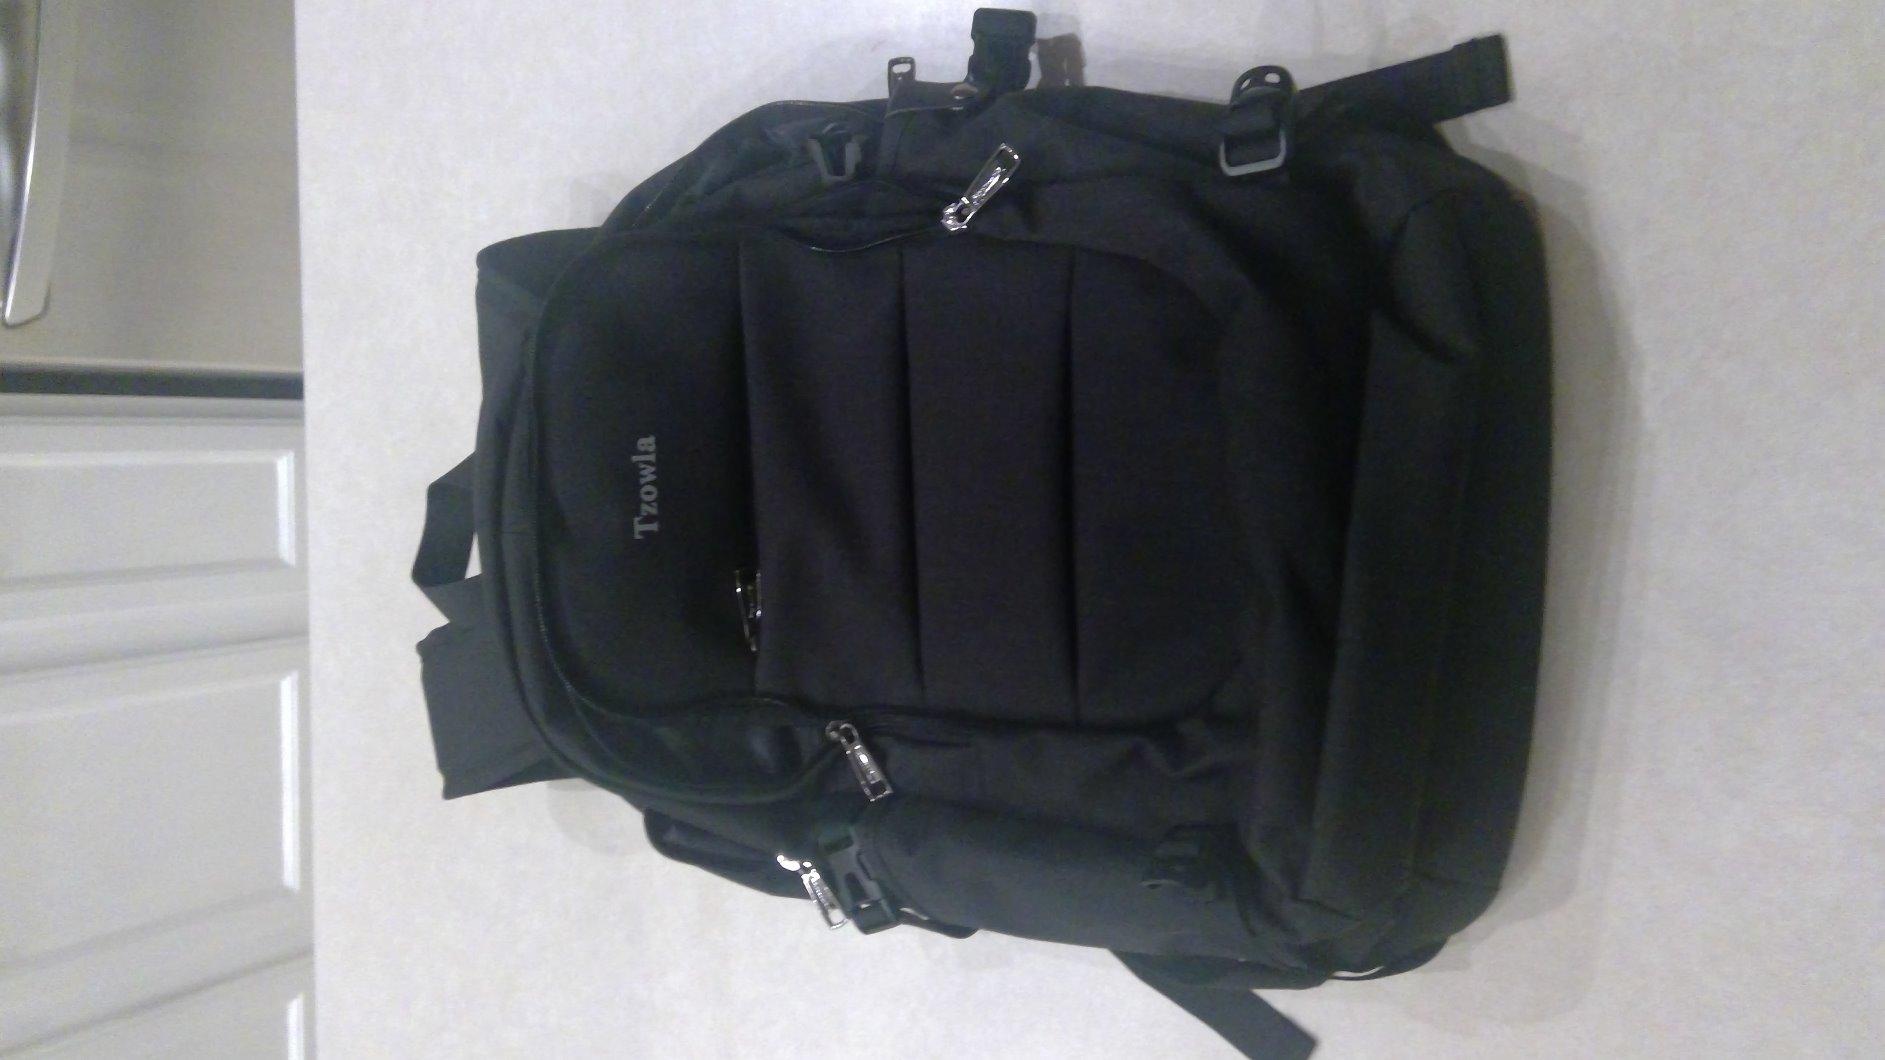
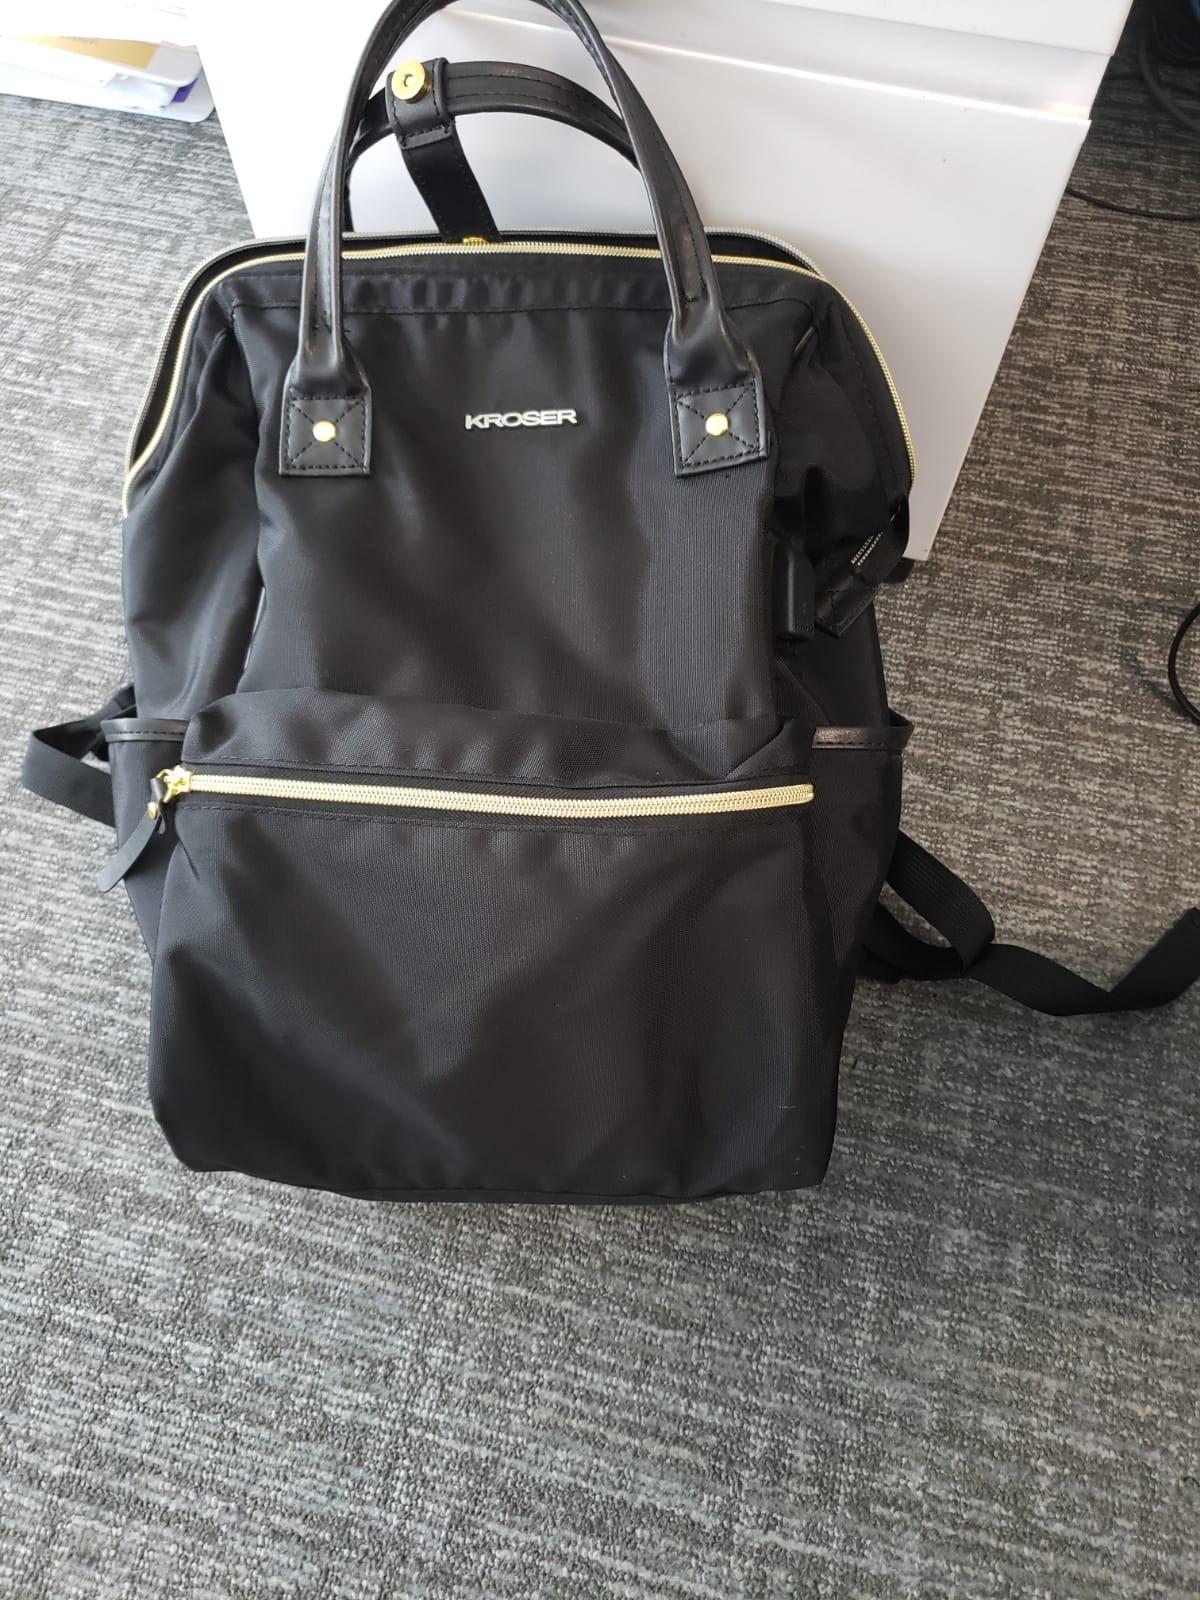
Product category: bag
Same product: no